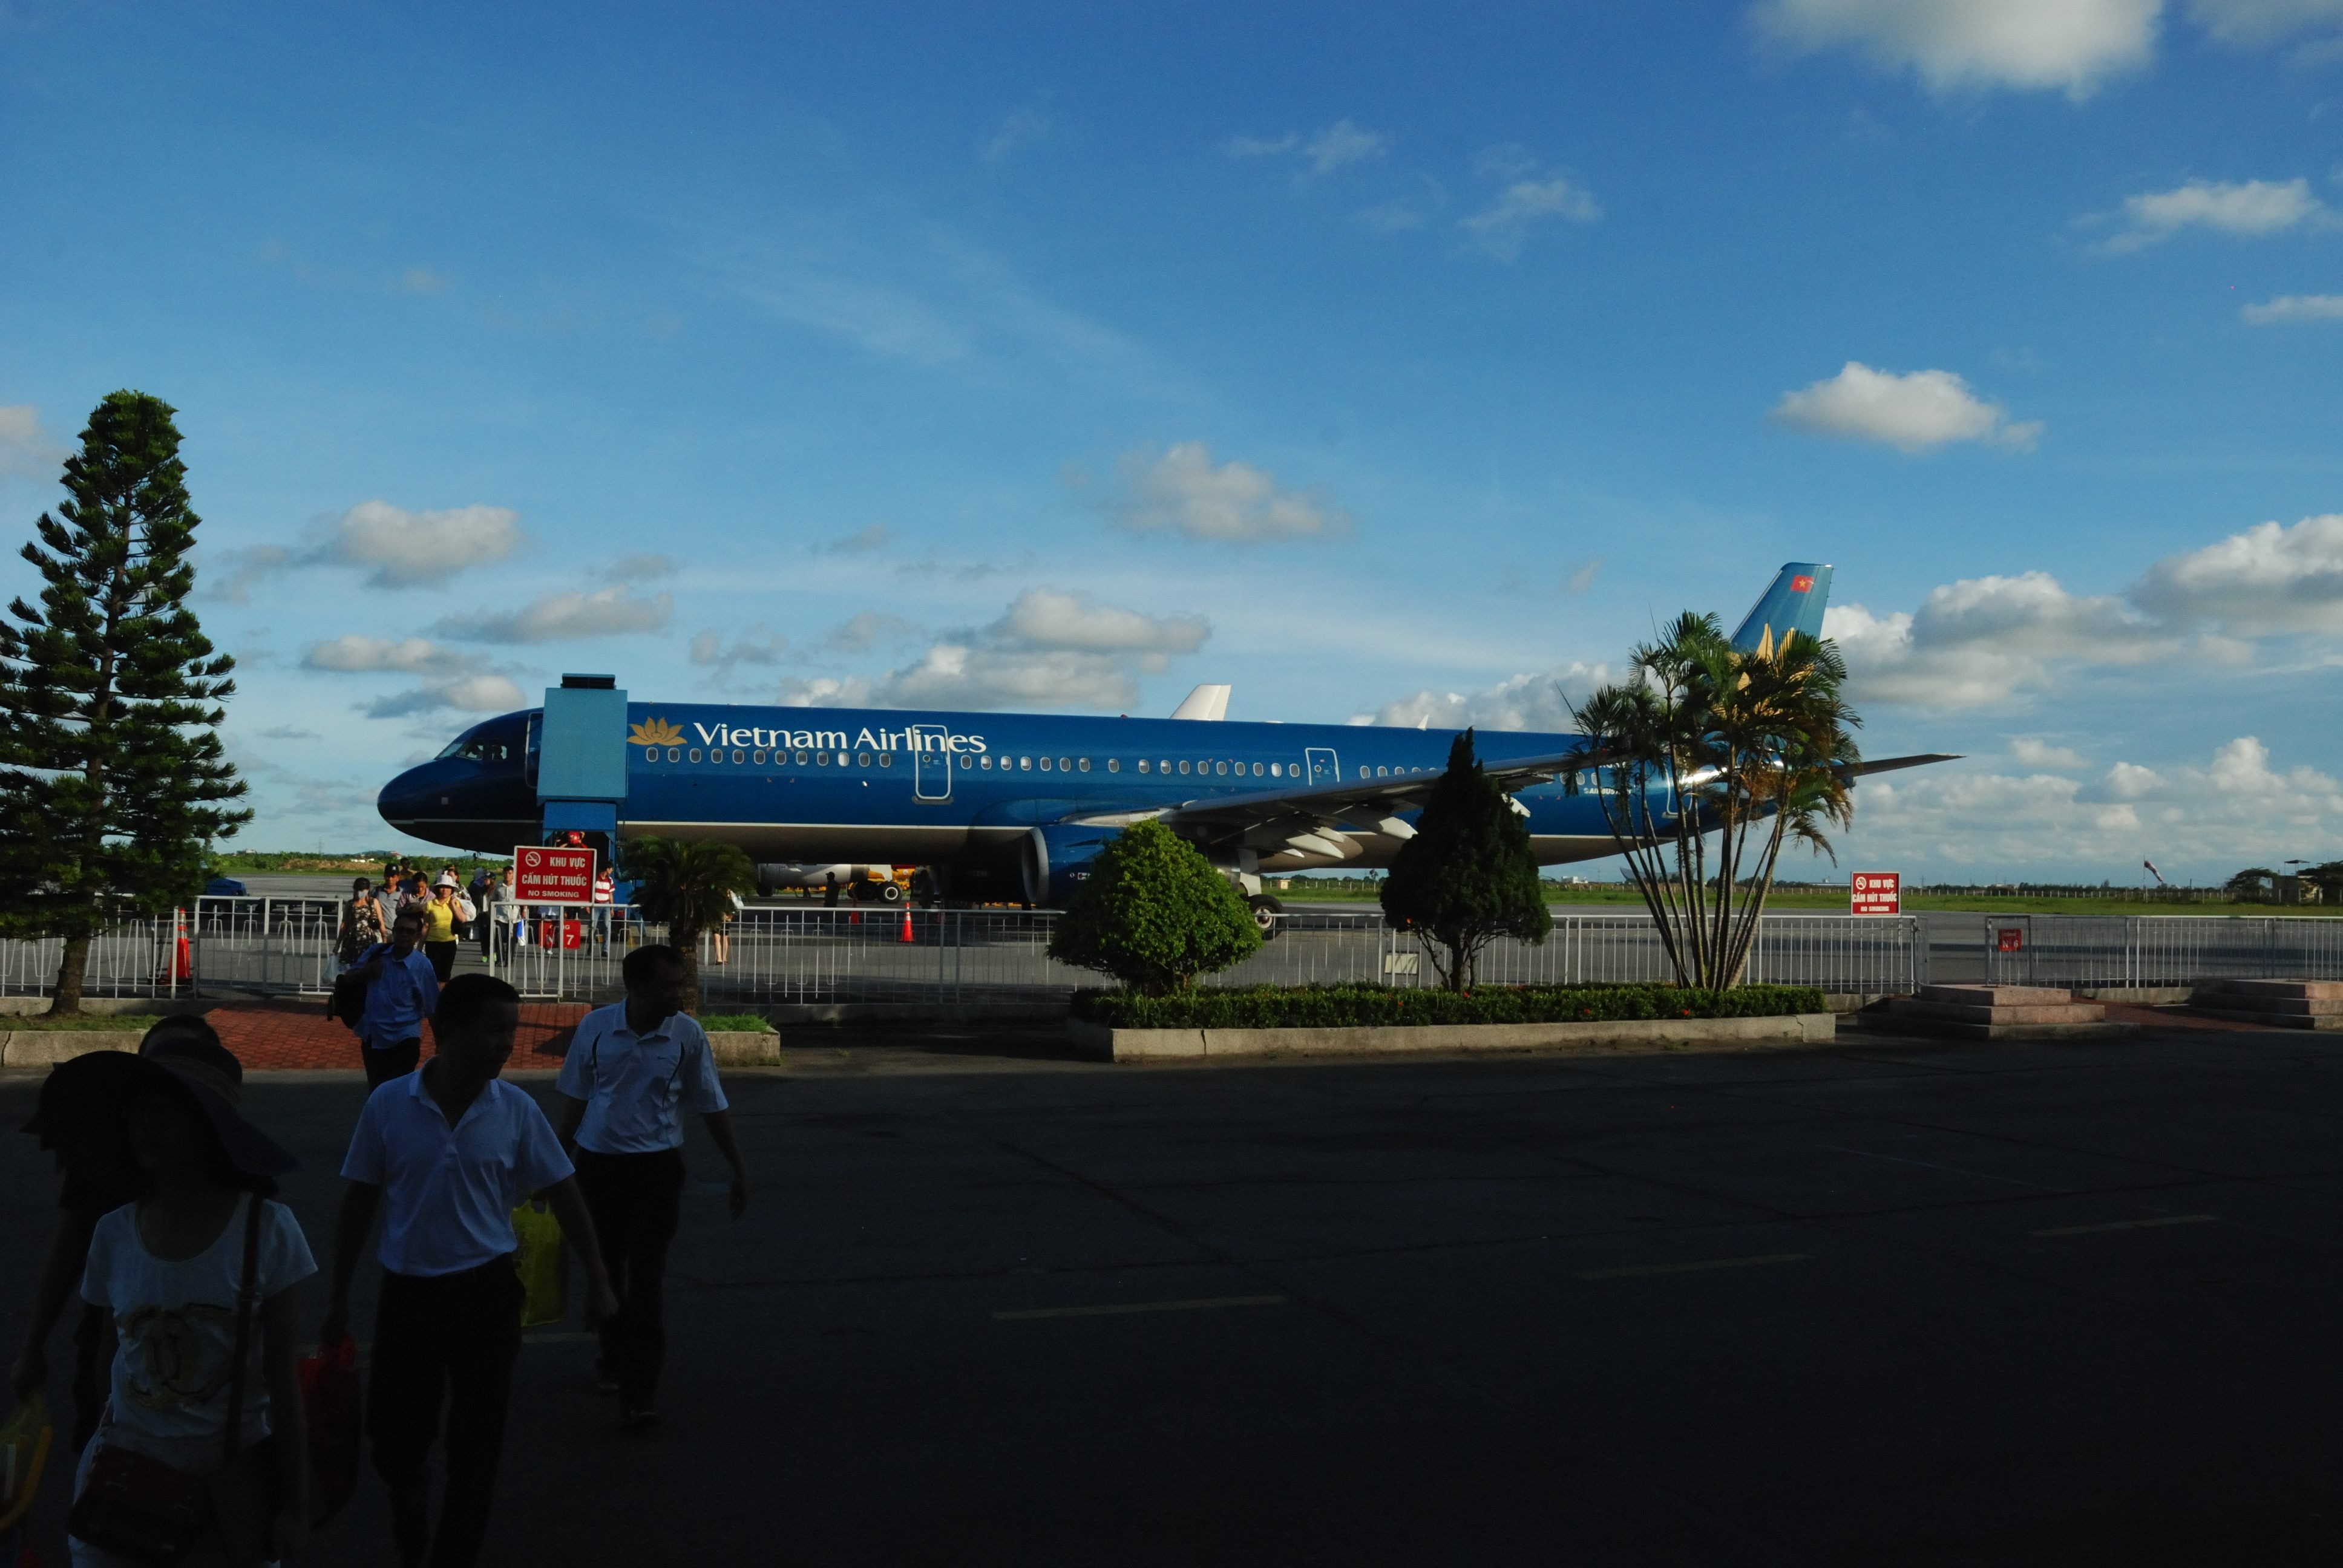
airplane, aircraft, transport, vehicle, aviation, flight, infrastructure, aeroplane, airliner, take off, atmosphere of earth, catbi airport, vietnam airlines